The Rockettes

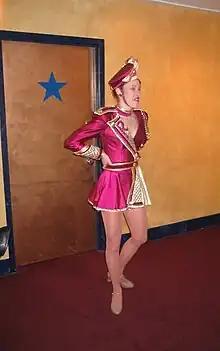
A Rockette in Radio City Music Hall

From 2002 to 2019, the Rockettes presented a dance training program called the Rockettes Summer Intensive. This weeklong dance education program offered aspiring dancers the opportunity to train with current Radio City Rockettes and choreographers and learn choreography from the Rockettes repertoire.